On Time (film)

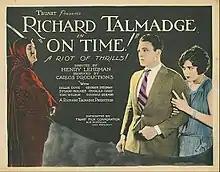
Lobby card

On Time is a 1924 American silent comedy drama film directed by Henry Lehrman and starring Richard Talmadge.